Canadian Battlefields Memorials Commission

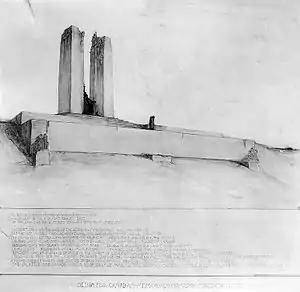
The winning design, submitted by Walter Allward

In September 1920, the Canadian government formed the Canadian Battlefields Memorials Commission to discuss the process and conditions for holding a memorial competition for the sites in Europe, as suggested by the Battle Exploits Memorials Committee. The commission held its first meeting on 26 November 1920 and during this meeting reaffirmed the principle of a design competition open to all Canadian architects, designers, sculptors and artists. Interested parties submitted 160 design drawings and the jury selected 17 submissions for consideration, commissioning each finalist to produce a plaster maquette of their respective design. In October 1921, the commission selected the submission of Toronto sculptor and designer Walter Seymour Allward as the winner of the competition, and that of Frederick Chapman Clemesha as runner-up. The complexity of Allward's design precluded the possibility of duplicating the design at each site.